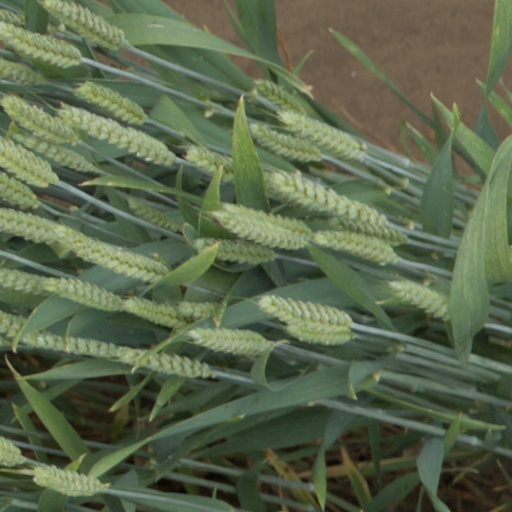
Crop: wheat